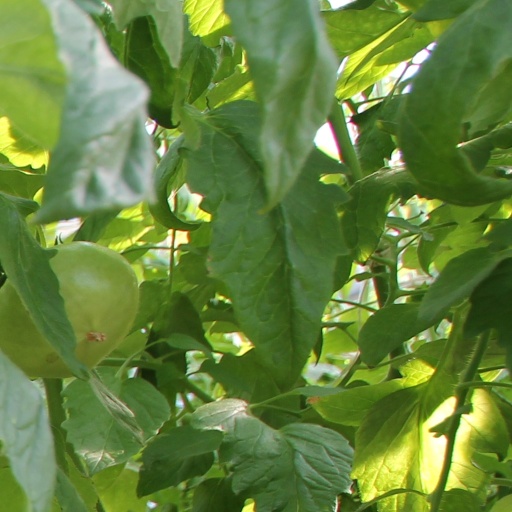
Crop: tomato